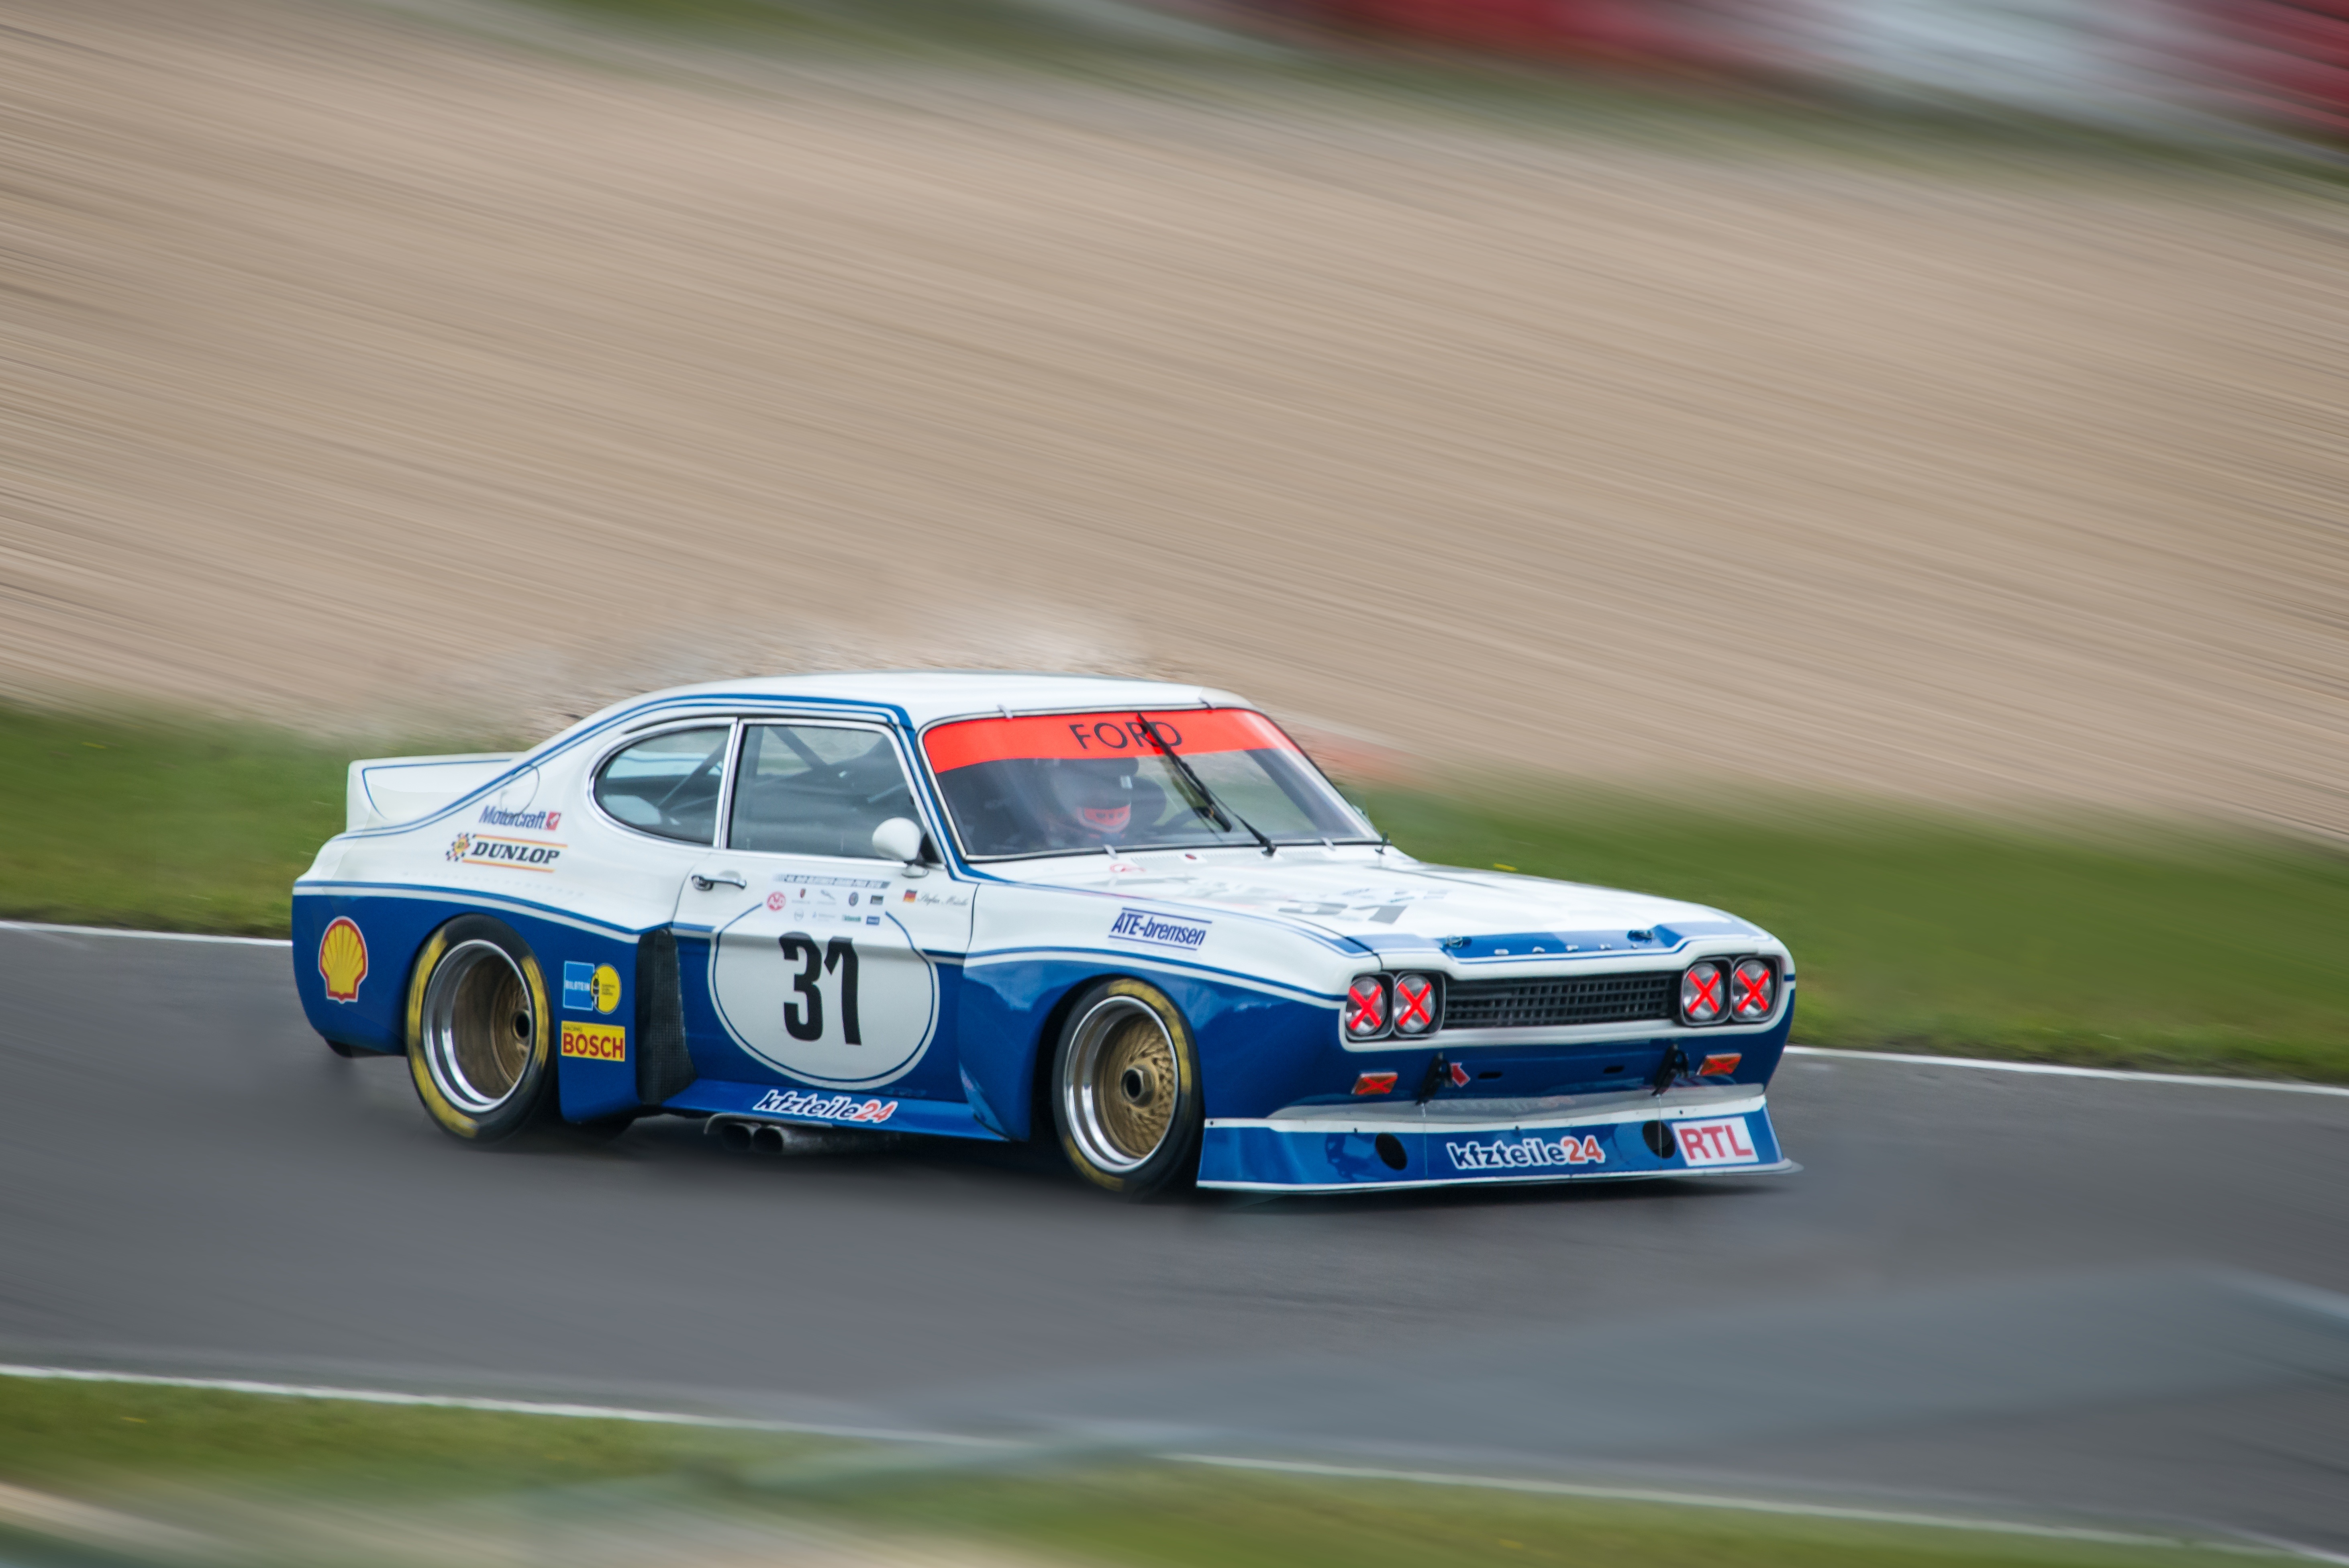
car, vehicle, sports car, race car, ford, sports, racing, sedan, oldtimer, race track, classic, coupe, motorsport, nurburgring, capri, oldtimer gp, land vehicle, auto racing, automobile make, automotive design, executive car, stock car racing, dirt track racing